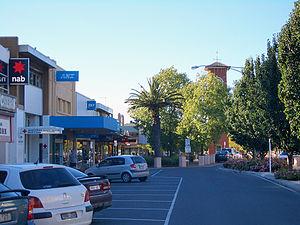
Sale est une ville du comté de Wellington dans le Victoria, en Australie.